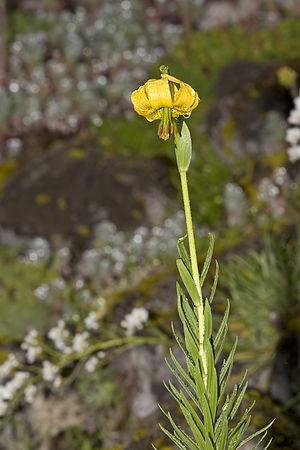
Le jardin botanique de Rennsteig est un jardin botanique situé en Allemagne à Rennsteig. Ce jardin, qui se trouve en forêt de Thuringe près d'Oberhof, est consacré à la flore alpine. Il s'étend sur sept hectares présentant plus de quatre mille espèces des montagnes d'Europe, d'Asie, d'Amérique du Nord et d'Amérique du Sud, de Nouvelle-Zélande et de la région arctique. Il est complètement recouvert de neige pendant 150 jours en moyenne.
Cet article recense les sites Natura 2000 du Tarn, en France.